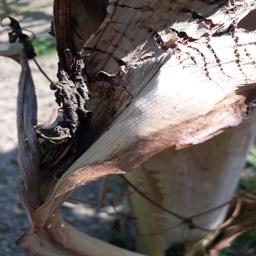
Label: BACTERIAL SOFT ROT